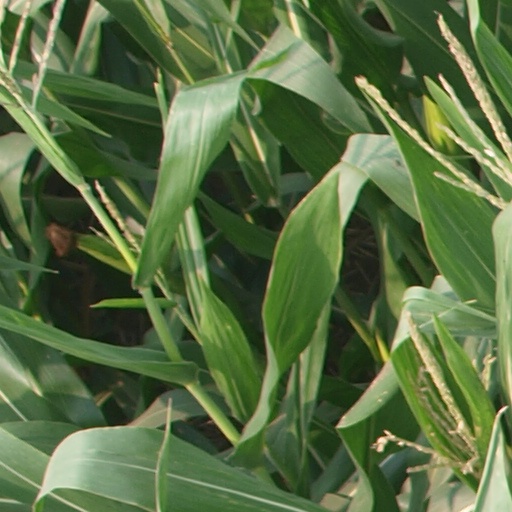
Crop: maize; corn